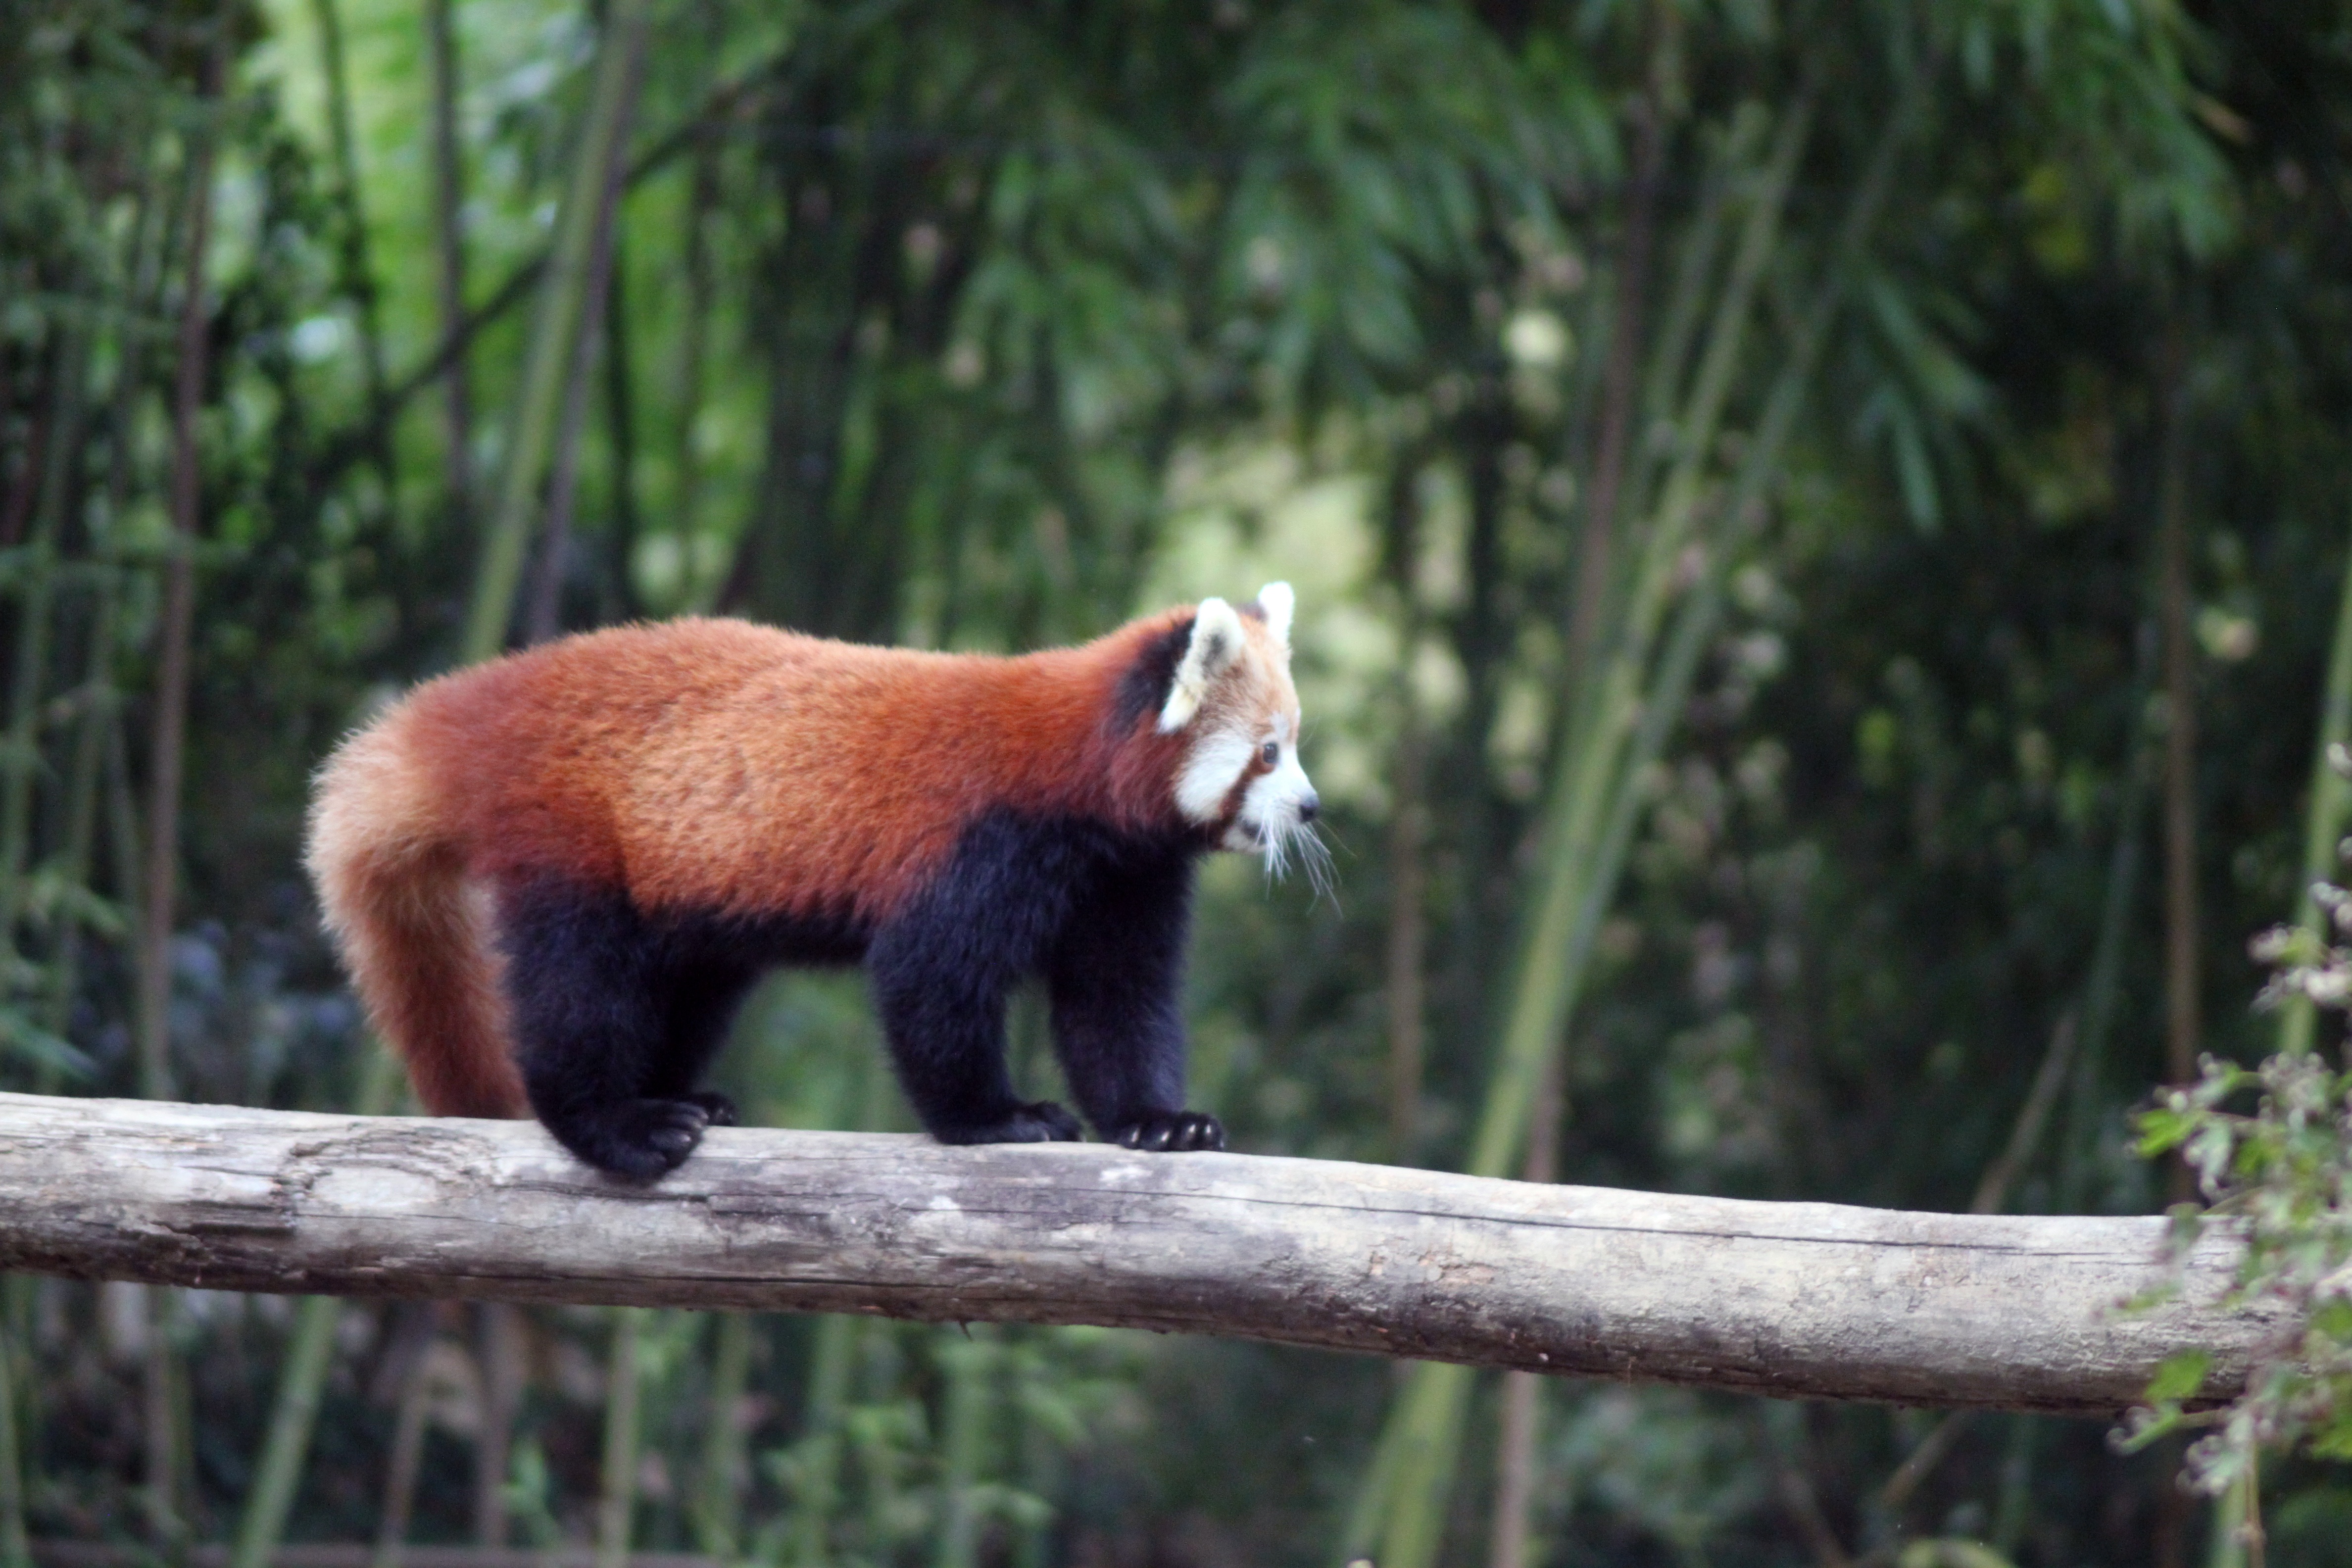
tree, nature, animal, cute, wildlife, environment, zoo, red, natural, mammal, fauna, red panda, panda, vertebrate, adorable, bamboo, rare, bamboo tree